Pharaoh's Island, River Thames

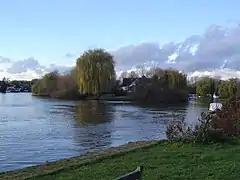
Pharaoh's Island from "The Thames Court" (taken when the river was red-boarded to navigation)

Pharaoh's Island is an island in the River Thames, in Surrey, England, upstream of Shepperton Lock.